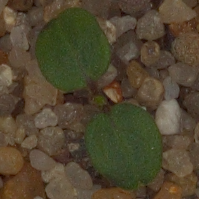
Label: cleavers